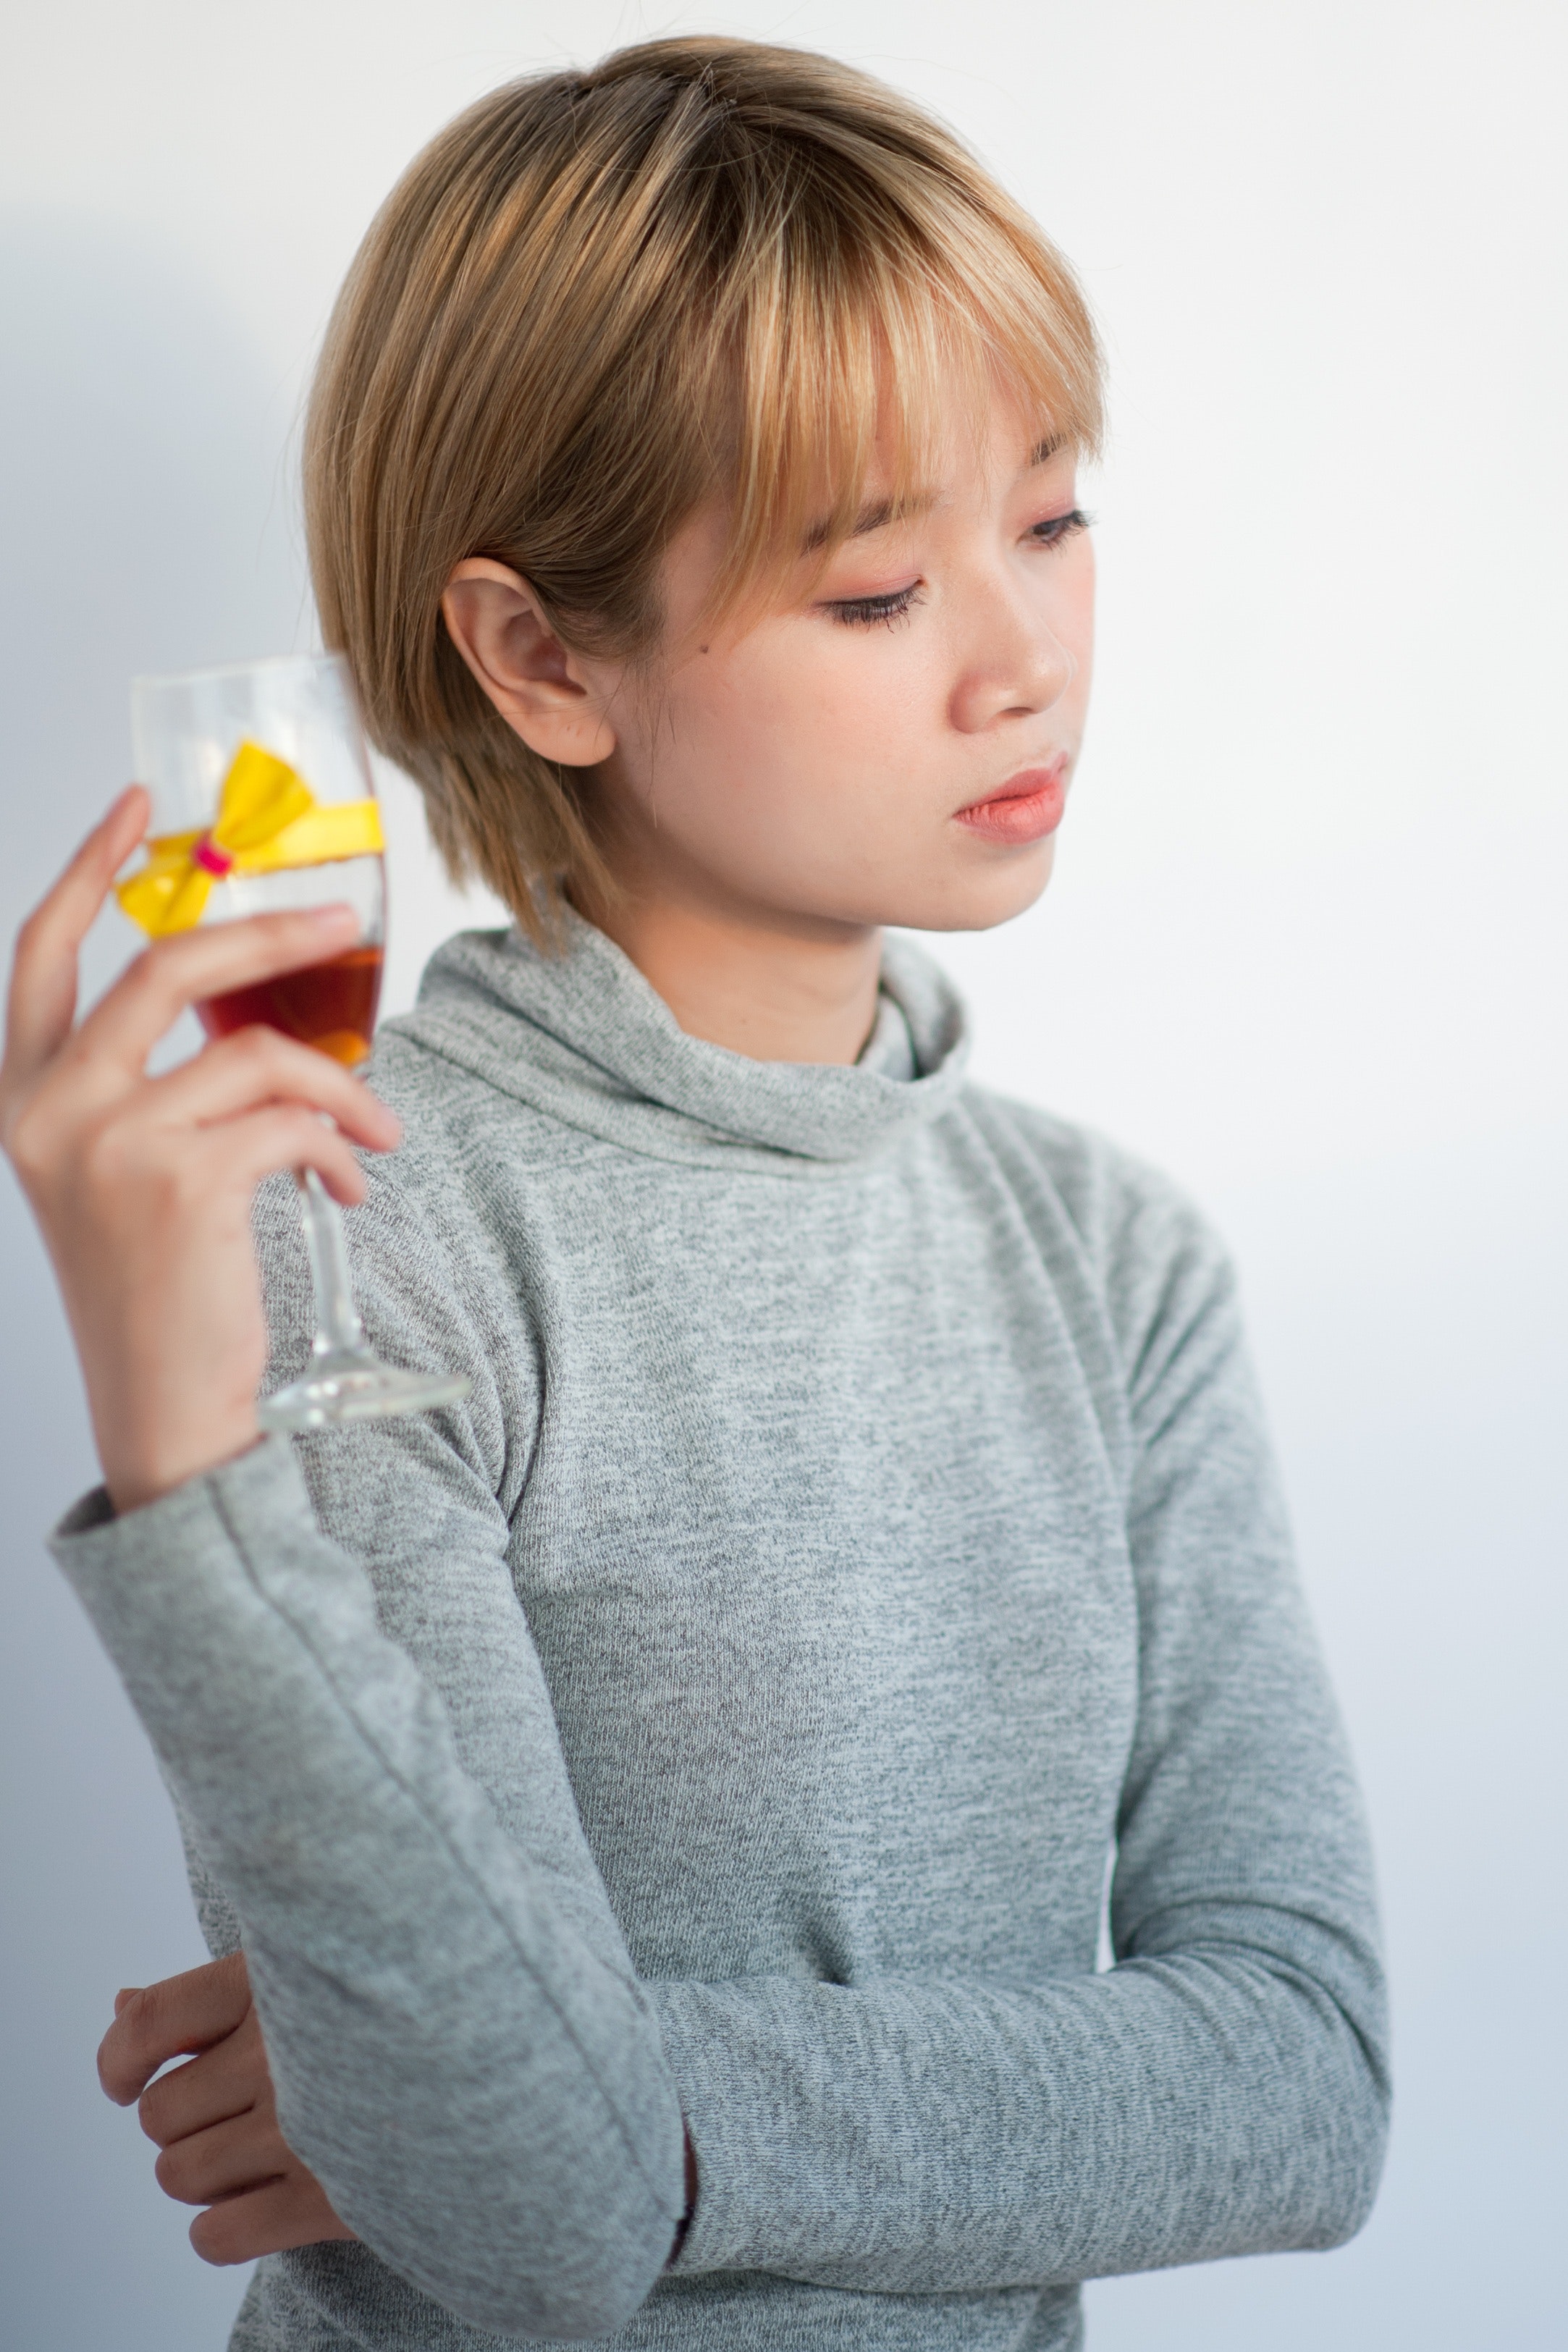
child, toddler, neck, play, ear